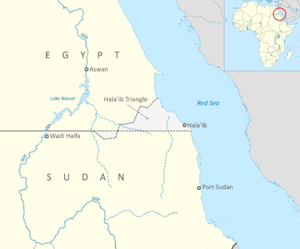
Hala'ib-trekanten
Det omstridte grænseområde Hala'ib-trekanten
Hala'ib-trekanten er et landområde i det nordøstlige Afrika, ved det Røde Hav. Både Egypten og Sudan gør krav på området. Området kontroleres de facto af Egypten.